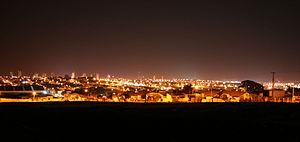
Votuporanga est une ville brésilienne de l'État de São Paulo.